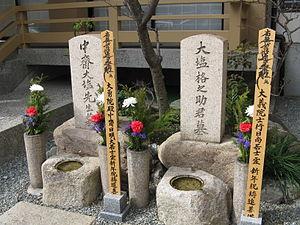
Ōshio Heihachirō est un samouraï qui prit la tête d'une révolte paysanne contre le pouvoir shogunal.